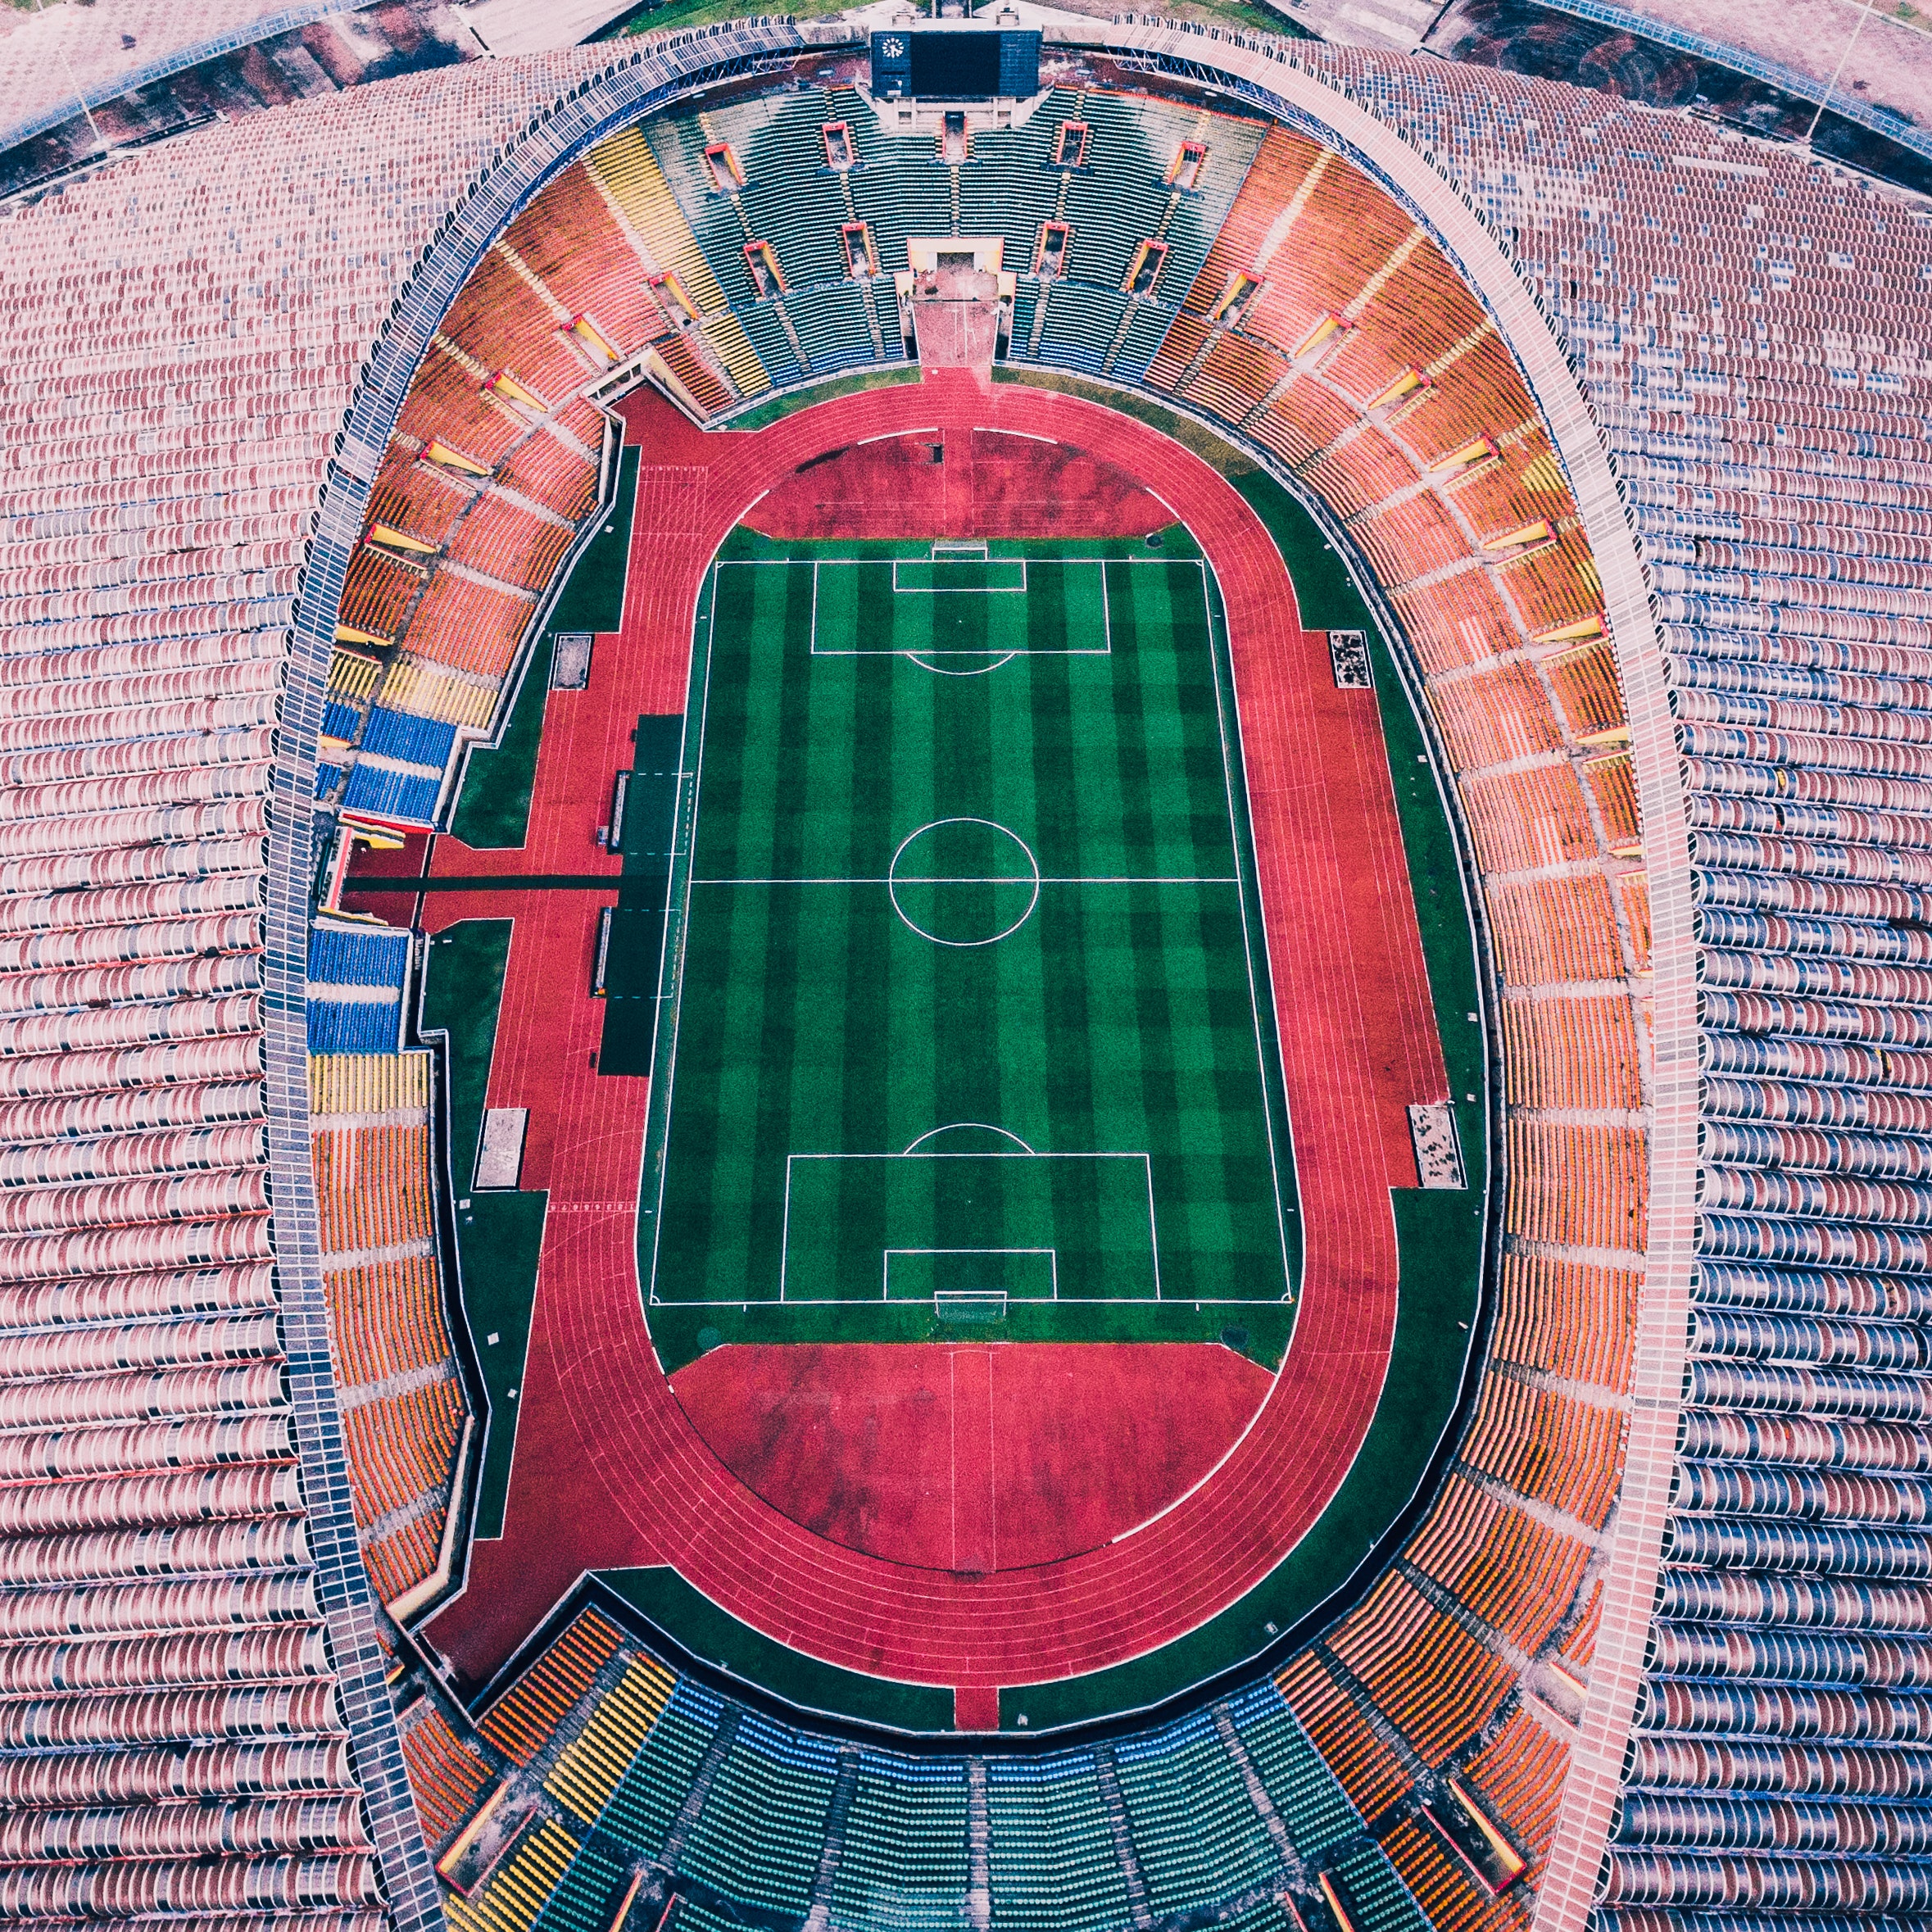
sport venue, stadium, brickwork, brick, arena, architecture, soccer specific stadium, symmetry